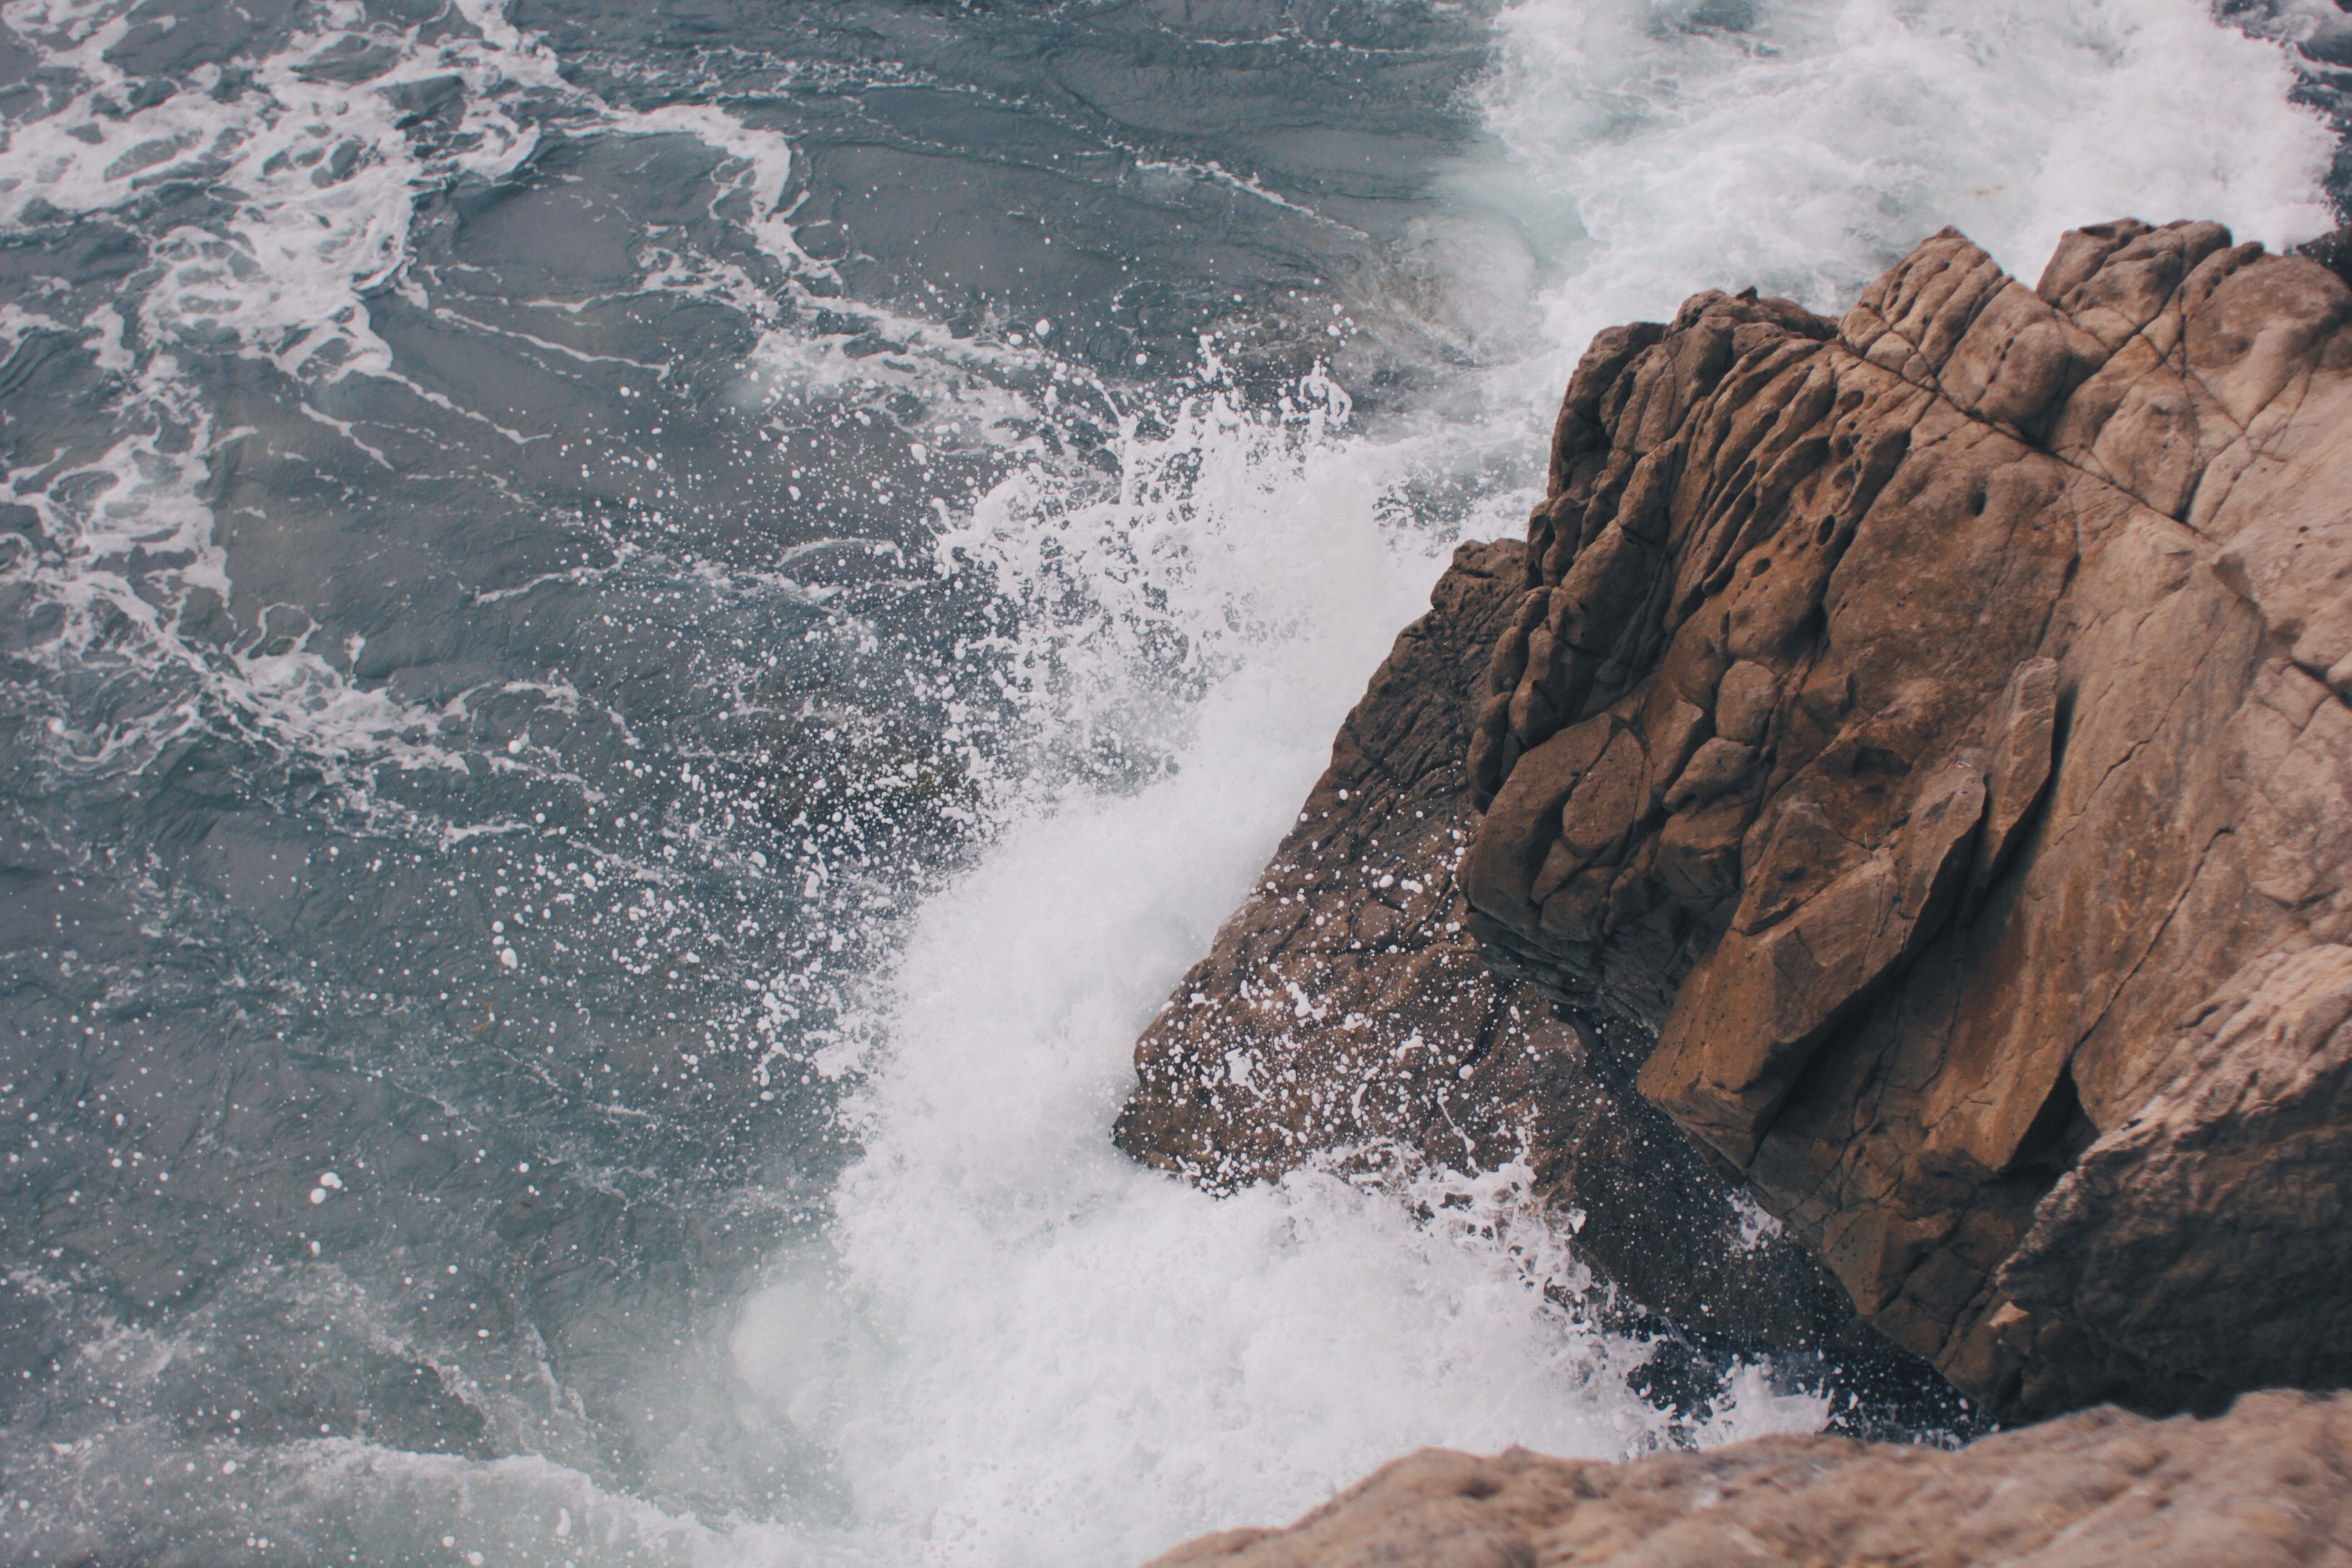
sea, coast, water, outdoor, rock, ocean, shore, wave, cliff, rapid, terrain, body of water, waves, publicdomain, outcrop, water feature, cape, geological phenomenon, wind wave